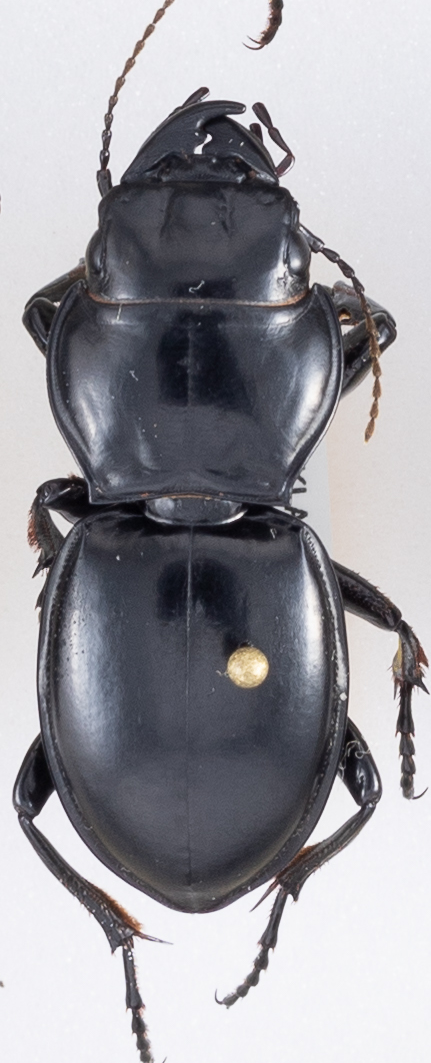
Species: Pasimachus californicus
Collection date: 2018-06-27
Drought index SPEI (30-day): -0.62
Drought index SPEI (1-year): -0.9
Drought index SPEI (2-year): -0.764